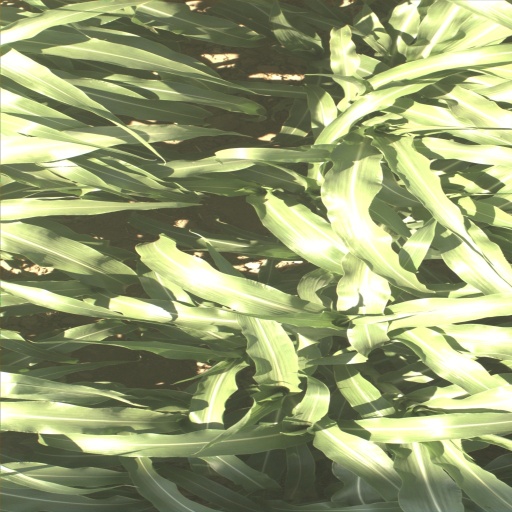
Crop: sorghum